Modo Antiquo

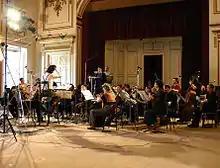
The Baroque orchestra of Modo Antiquo in a 2009 recording session

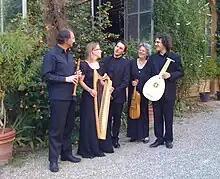
Members of the Medieval ensemble of Modo Antiquo in 2011. Second from right is their leader, Bettina Hoffmann

Modo Antiquo was founded in 1984 by the musicologist and flautist Federico Maria Sardelli and initially focused on Medieval and Renaissance music. The Baroque orchestra began in 1987, the 300th anniversary of Jean-Baptiste Lully's death, when Sardelli organised a concert in Livorno which gave the first Italian performance in modern times of Lully's "Ballet des Saisons". The 25-piece orchestra played on a boat as it sailed around the city's canals. Since that time the orchestra has concentrated on the live performance and recording of music by Baroque composers, and particularly that of Vivaldi.